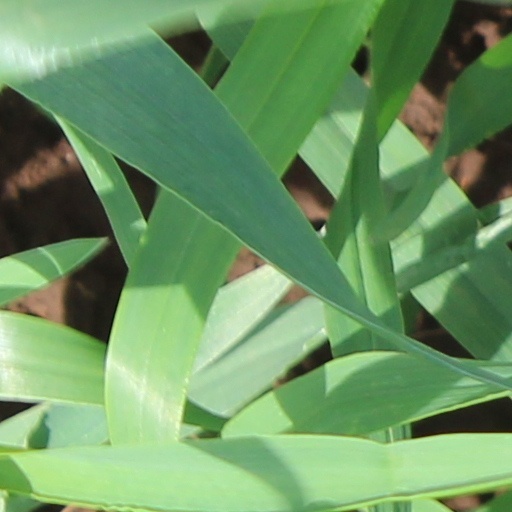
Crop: wheat